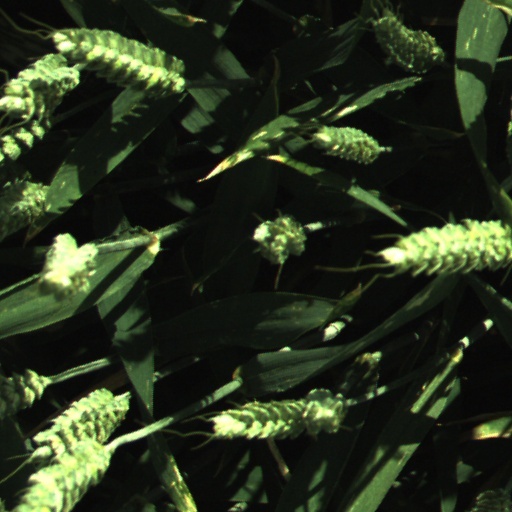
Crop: wheat